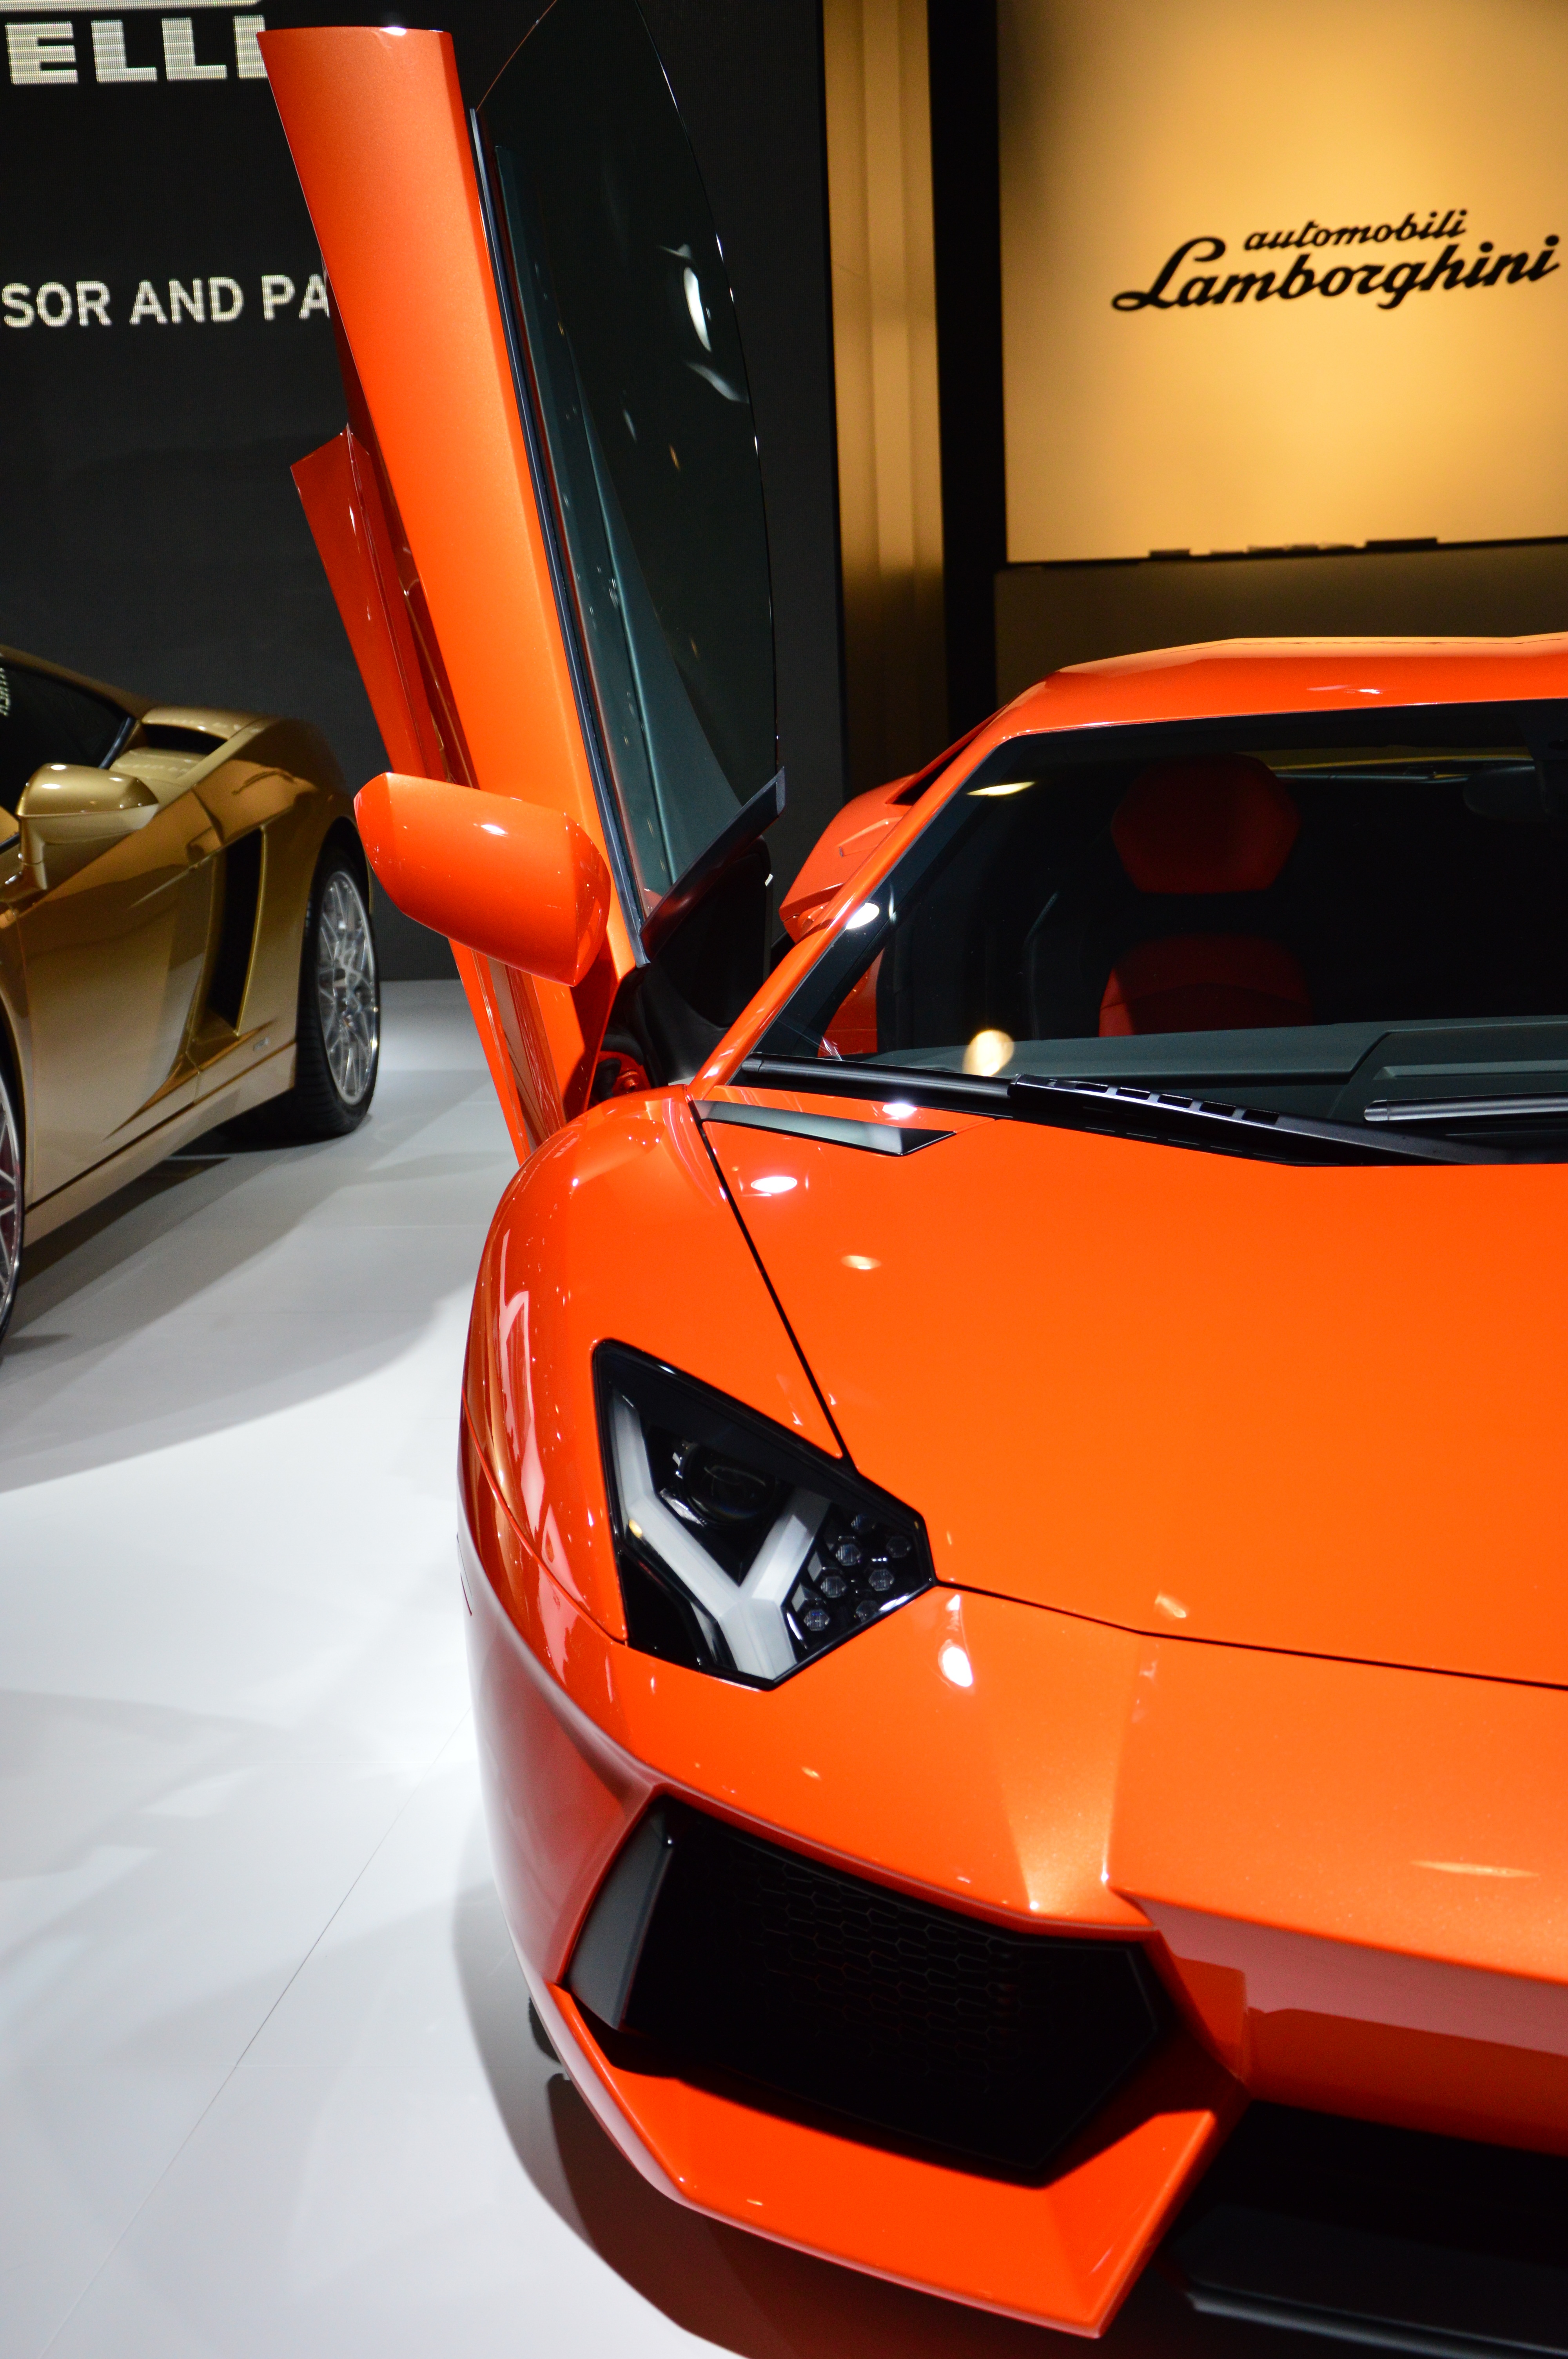
car, wheel, texture, vehicle, motorcycle, metal, industrial, black, sports car, supercar, handsome, lamborghini, wealth, classic cars, auto show, land vehicle, automobile make, automotive design, luxury vehicle, performance car, lamborghini aventador, the doors